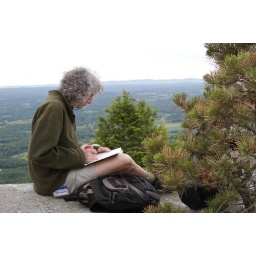
June consulting here flower book to try and determine the name of the mystery flower above